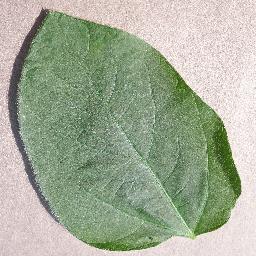
Label: Soybean___healthy